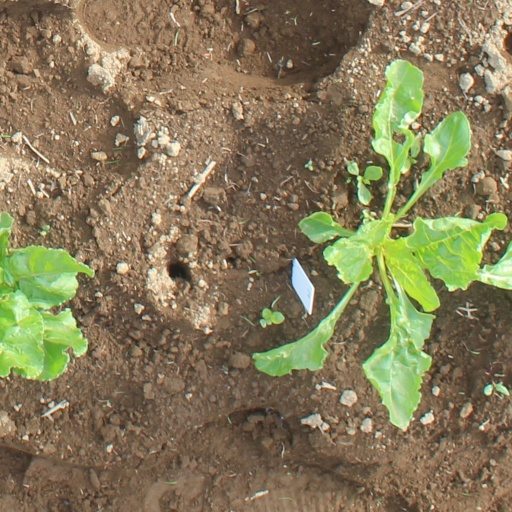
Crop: sugar beet